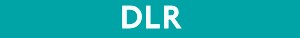
Docklands Light Railway / Foreslået udvikling / Victoria/Charing Cross-forlængelse
Docklands Light Railway flagboks.
Docklands Light Railway er et fuldautomatisk minimetrosystem, der åbnede i 1987 for at servicere byudviklingen i Londons Docklands-område. Det dækker adskillige områder af London og strækker sig mod nord til Stratford, mod syd til Lewisham, mod vest til Tower Gateway og Bank i finansdistriktet City of London, og mod øst til Beckton, London City Airport og Woolwich Arsenal.